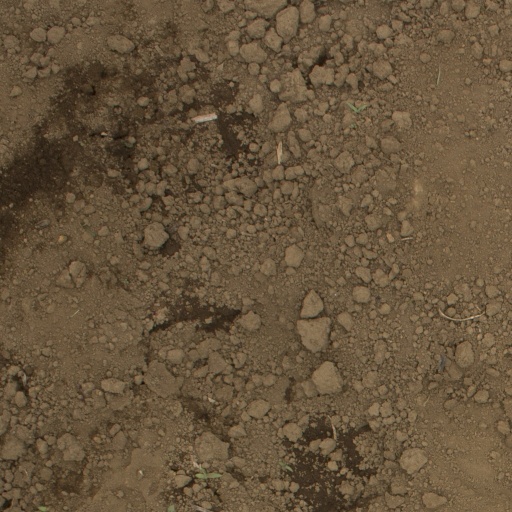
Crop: Jerusalem artichoke